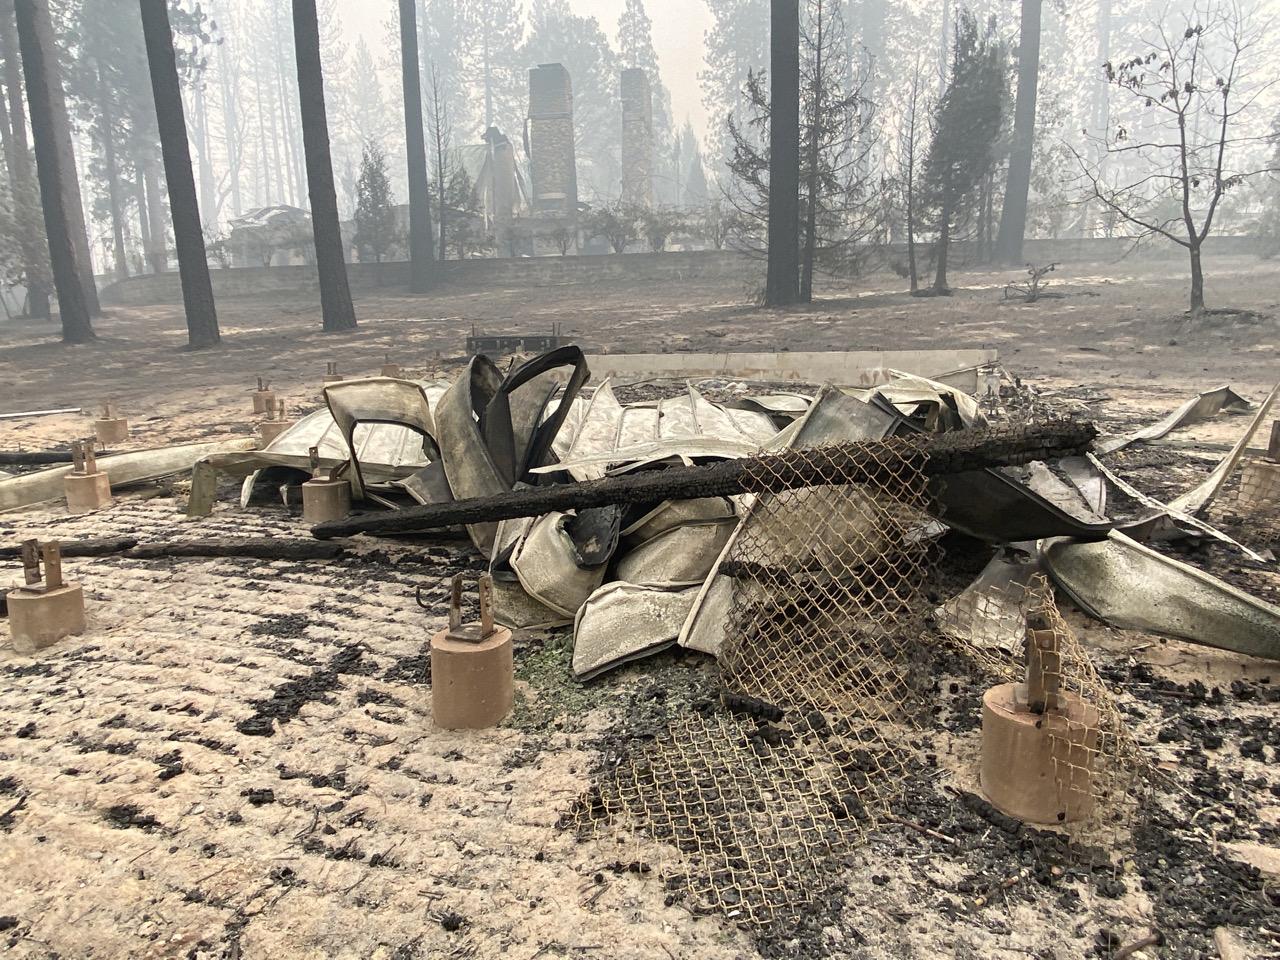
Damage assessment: destroyed